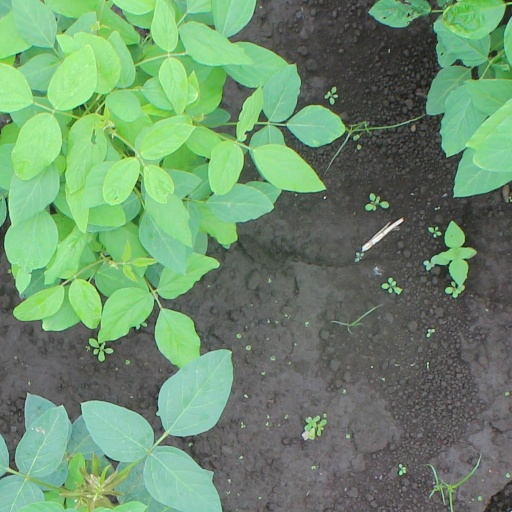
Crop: soybean